Johan von Friesendorff

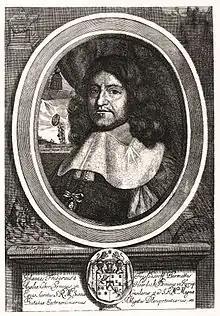
Johan Fredrik von Friesendorff on a contemporary engraving.

Riksfriherre Sir Johan Fredrik von Friesendorff, 1st Baronet (1617–1669) was a Swedish diplomat born in Bremen.